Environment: real
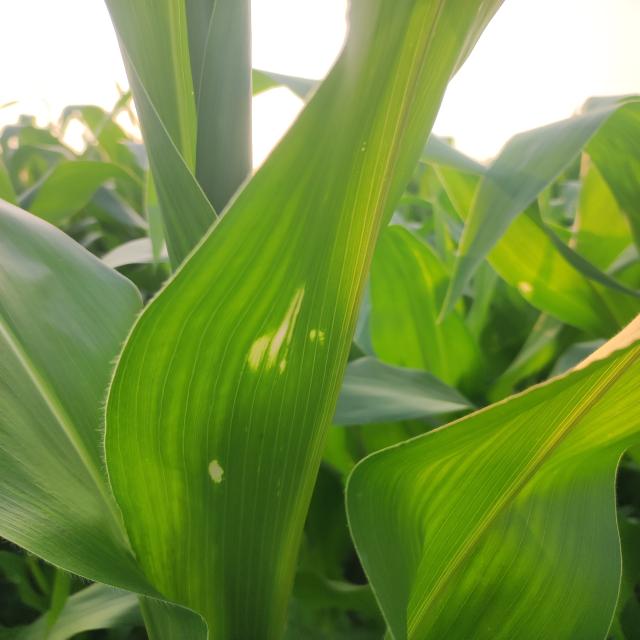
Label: northern_corn_leaf_blight